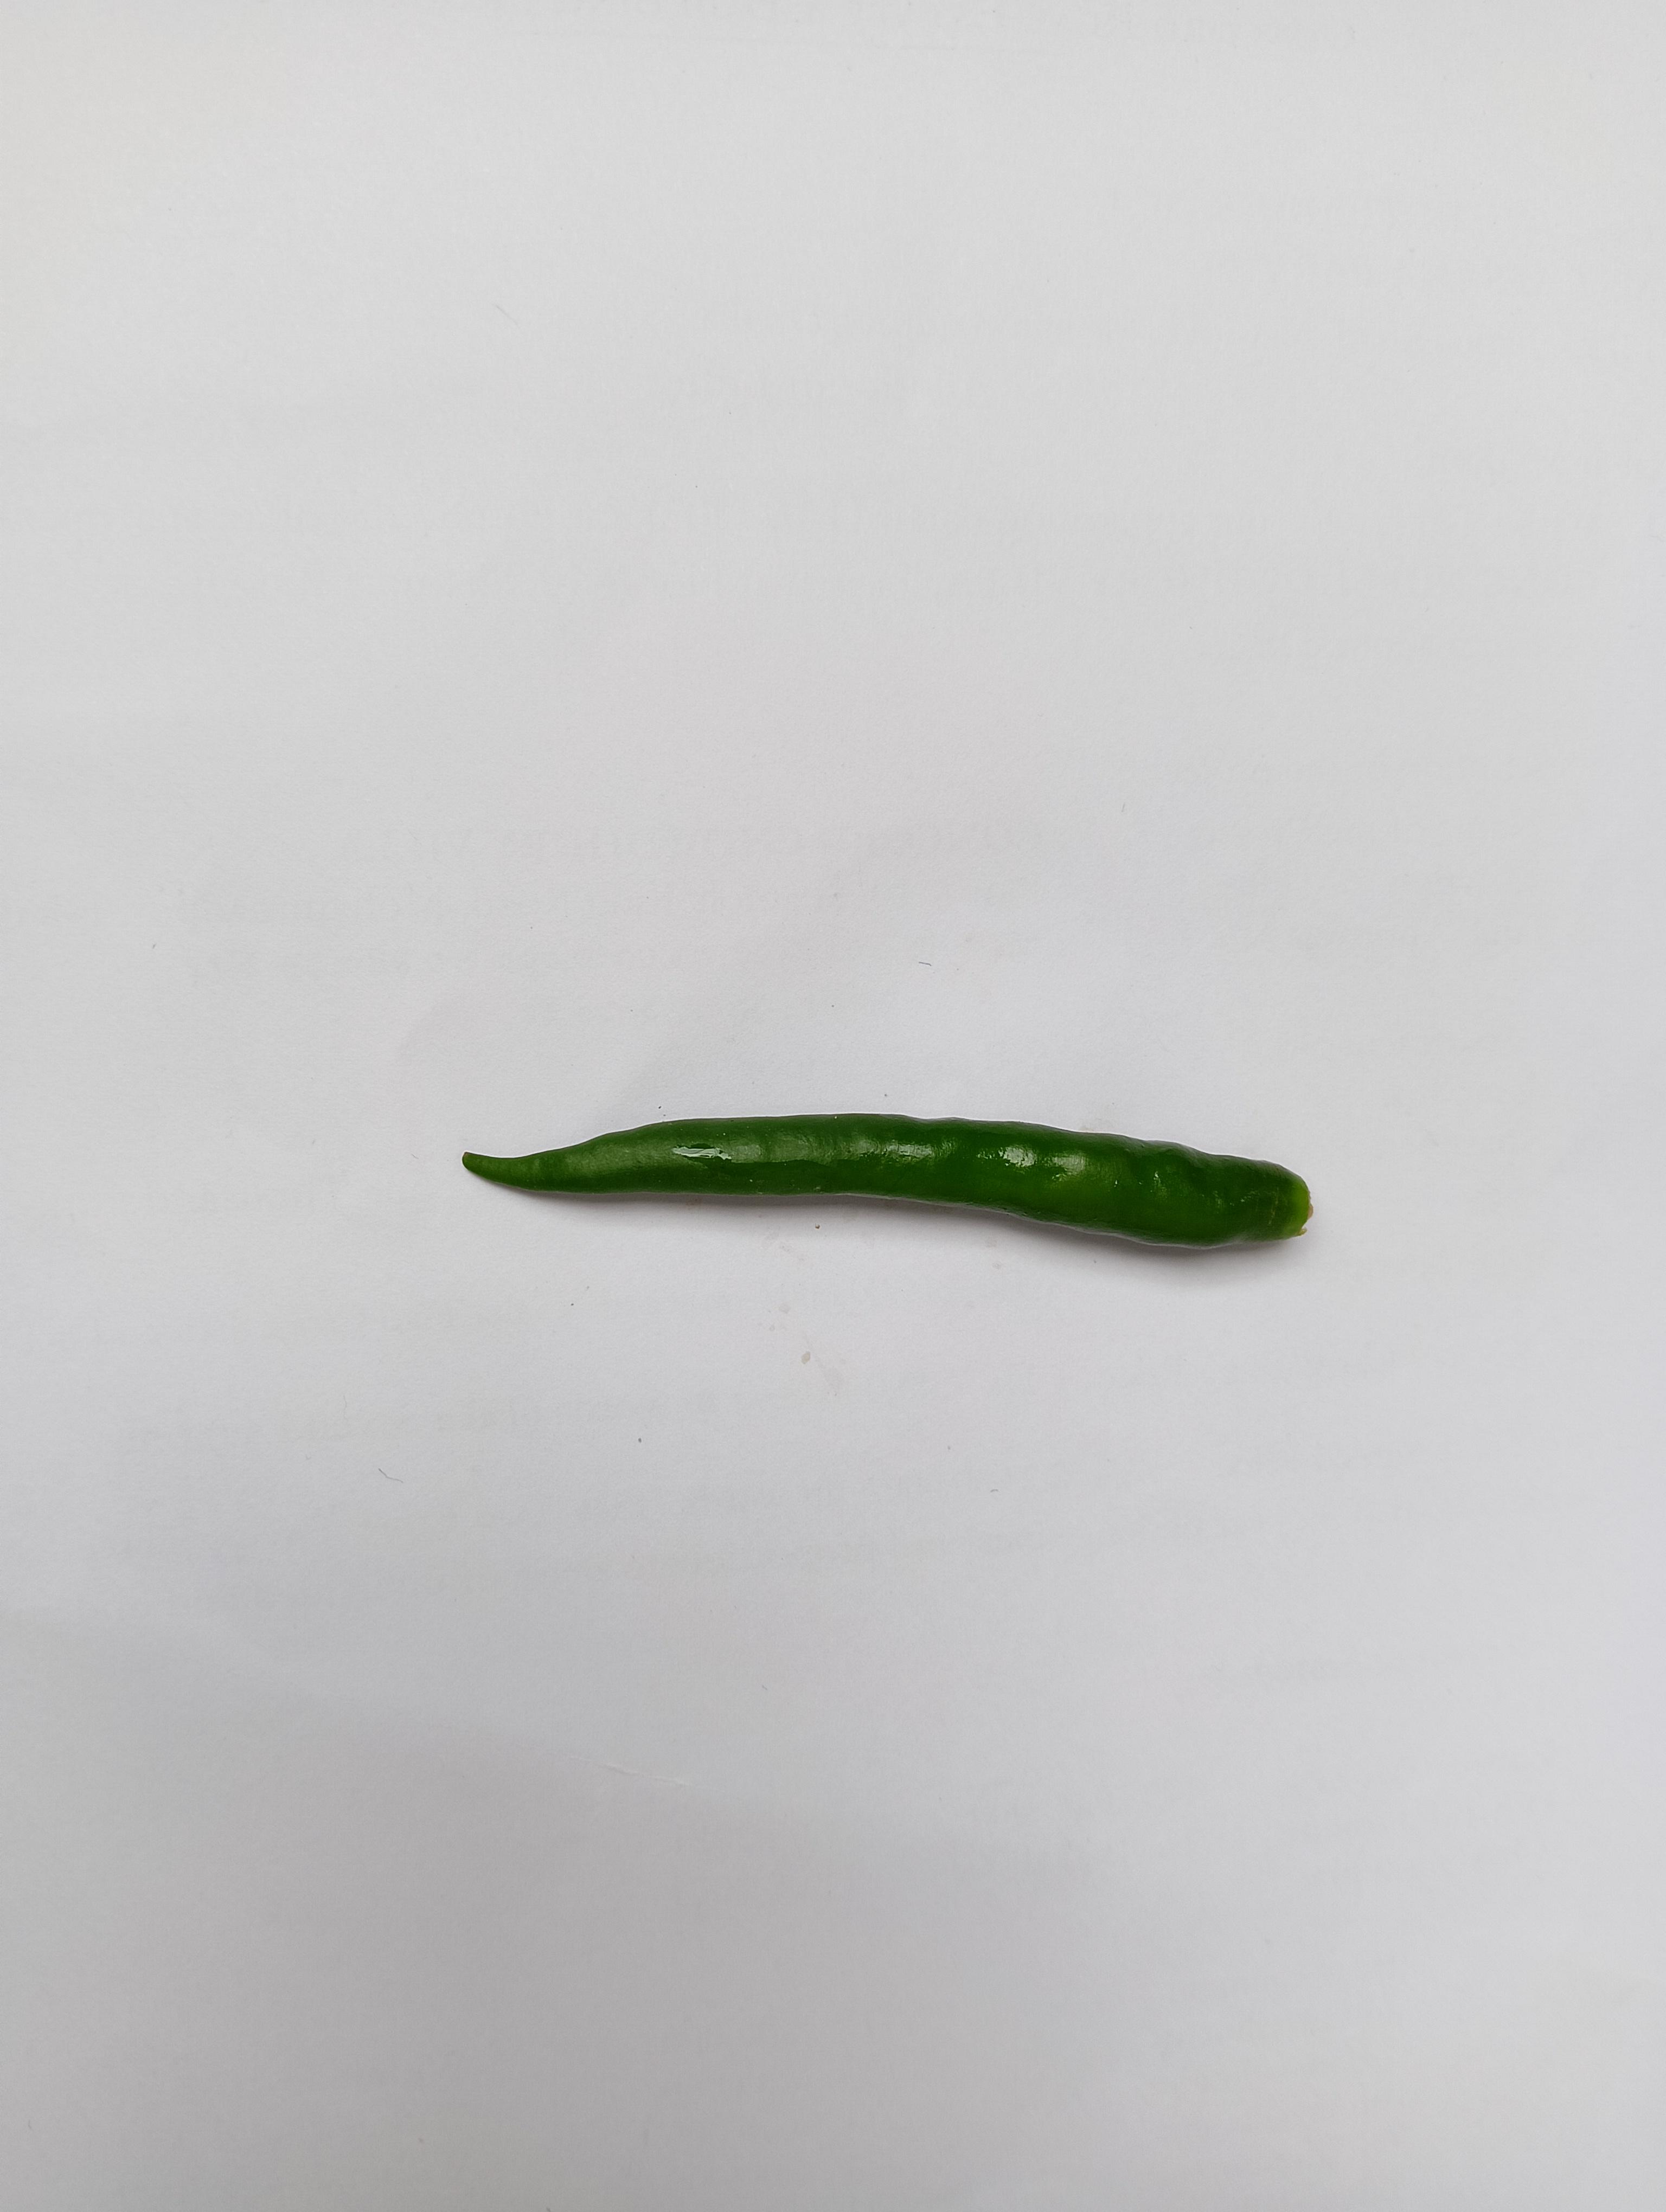
Label: Green Chili